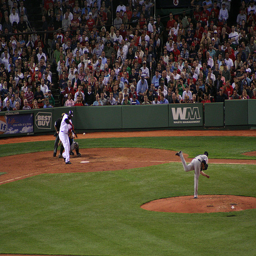
A pitcher, catcher, batter and umpire in a baseball game.
Pitcher in motion throwing ball at batter during baseball game.
a baseball player swings a bat at a pitch
an image of a baseball game being played in progress
a crowd looks on as a baseball player attempts to strike the ball